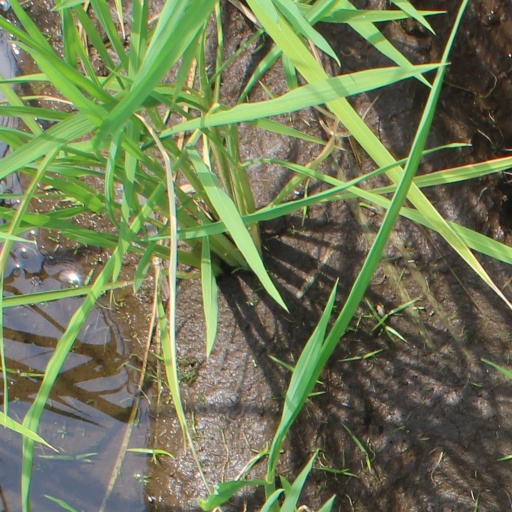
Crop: rice